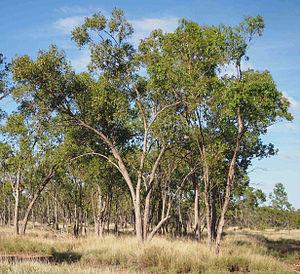
Eucalyptus brownii est une espèce d'Eucalyptus protégée par l'Organisation mondiale de protection de la flore. On peut la trouver en petites populations sur les côtes Nord de l'Australie. Elle comporte des fleurs roses et jaunes avec des grains verts sur le pistil.